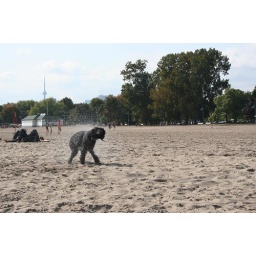
A Dog drying off on the beach after chasing a stick in the water